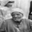
Label: man